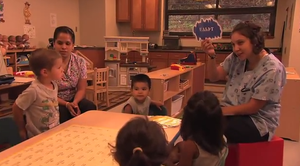
Le langage humain est un système qui regroupe le développement, l'acquisition, l'entretien et l'utilisation de systèmes complexes de communication, et désigne aussi la capacité humaine permettant ces processus. Une langue est un exemple spécifique d'un tel système de communication.